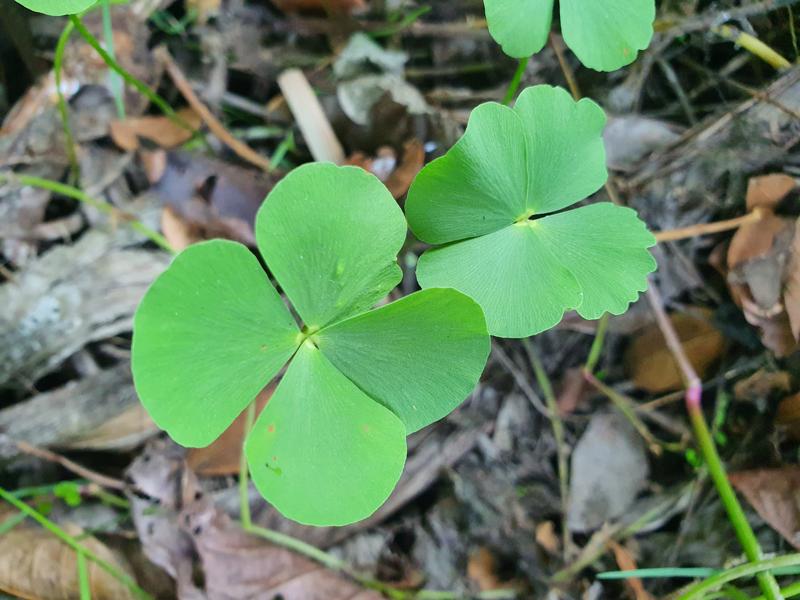
Weed species: Marsilea minuta